Spantik

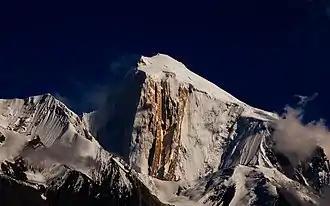
Spantik northwest face

The southeast ridge presents a challenging ascent, spanning over a lateral distance of 7.6 km. The terrain along this ridge is diverse, ranging from rocky outcrops to snow, ice, and scree. The incline along this route generally remains under 30 degrees, with a few sections reaching up to 40 degrees. The most frequently chosen route for climbers follows the southeast ridge, a line that was originally attempted by the Bullock Workman party in 1906.